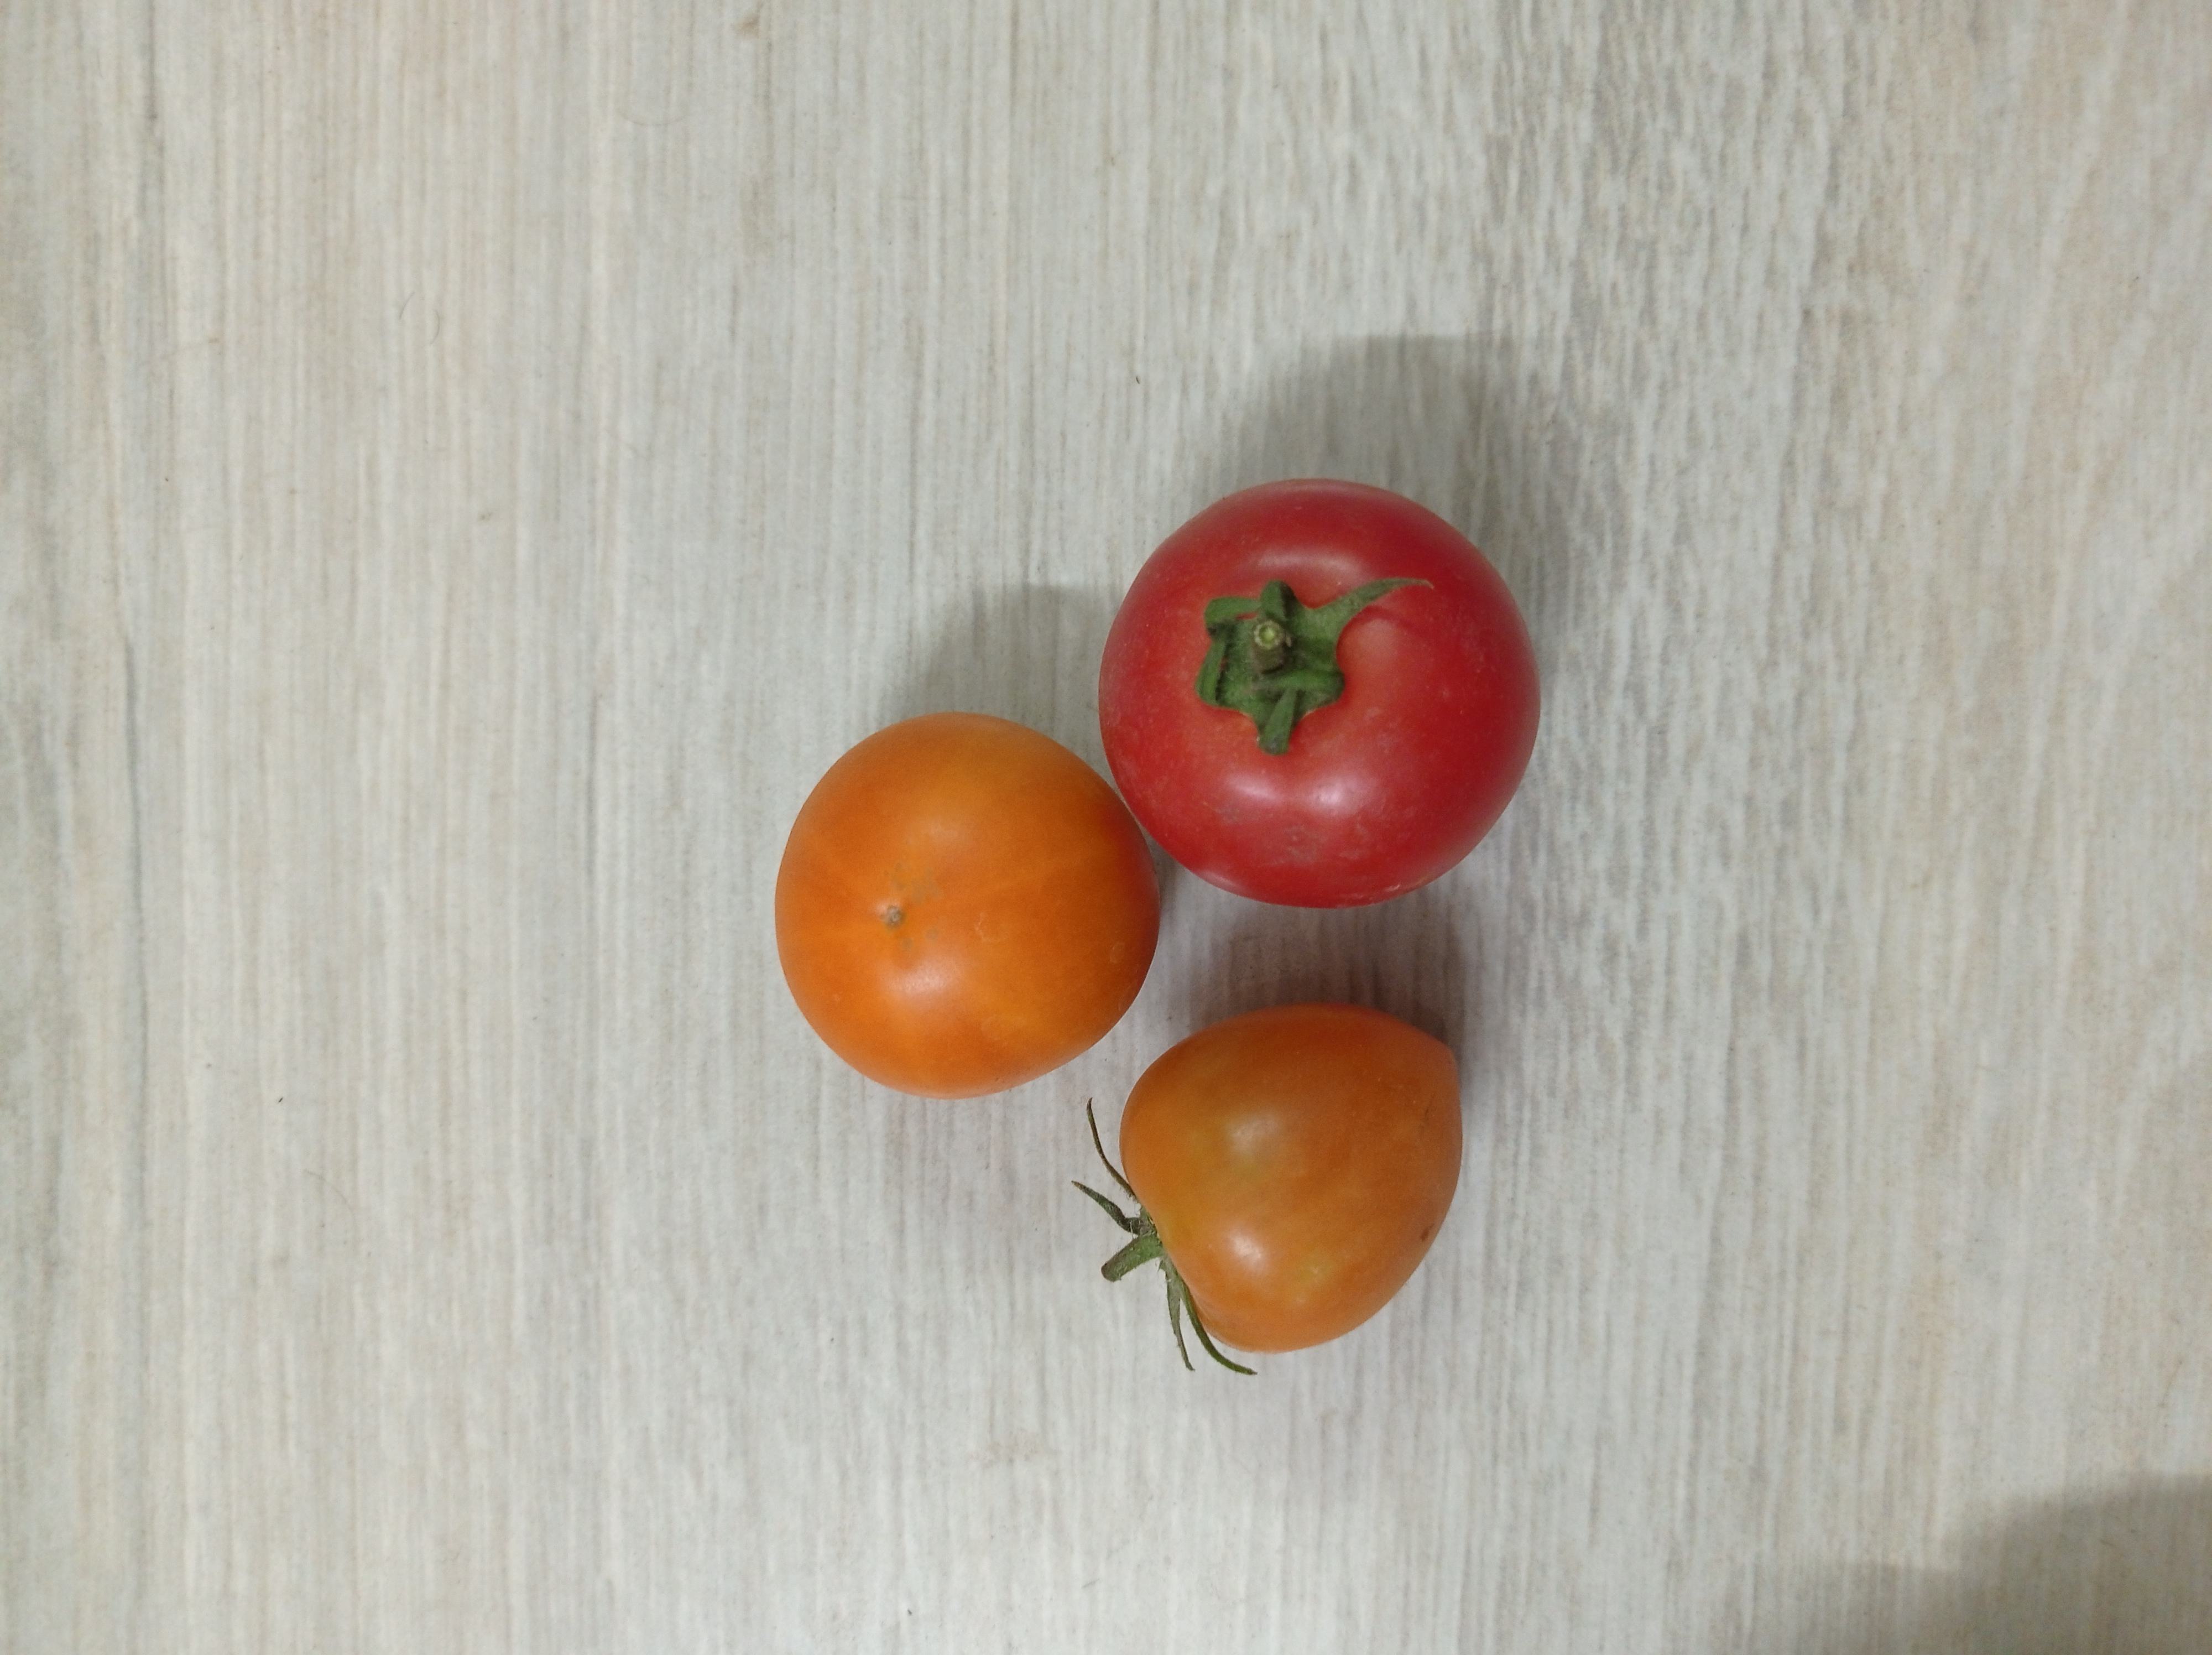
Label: Fresh